Anet Barrera

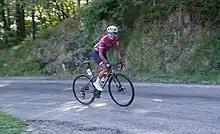
Anet Barrera Esparza on TCFIA 2022.

Anet Barrera Esparza (born 9 September 1998) is a Mexican professional racing cyclist, who currently rides for UCI Women's Continental Team . On 30 July 2019 she won the Mexican Road Race Championships in the category Under 23.